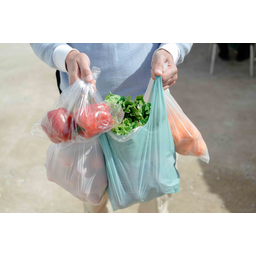
Label: plastic